The Voice of the Performing Arts

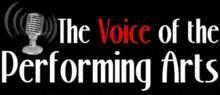
The Voice of the Performing Arts

The Voice of the Performing Arts was a weekly radio show that explored the importance of arts education. It was a one-hour program hosted by Steven Libman, a longtime performing arts executive and former CEO of the Center for the Performing Arts in Carmel, Indiana and Jeff Swensson, an arts education advocate and former superintendent of Carmel Clay Schools.